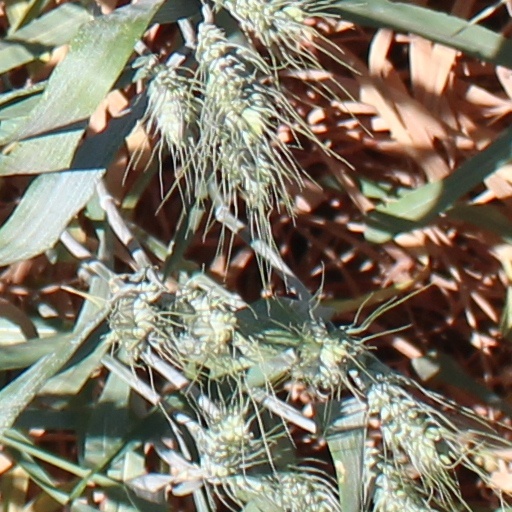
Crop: wheat